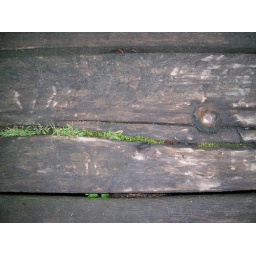
The floor of the bridge over the Gundbach.